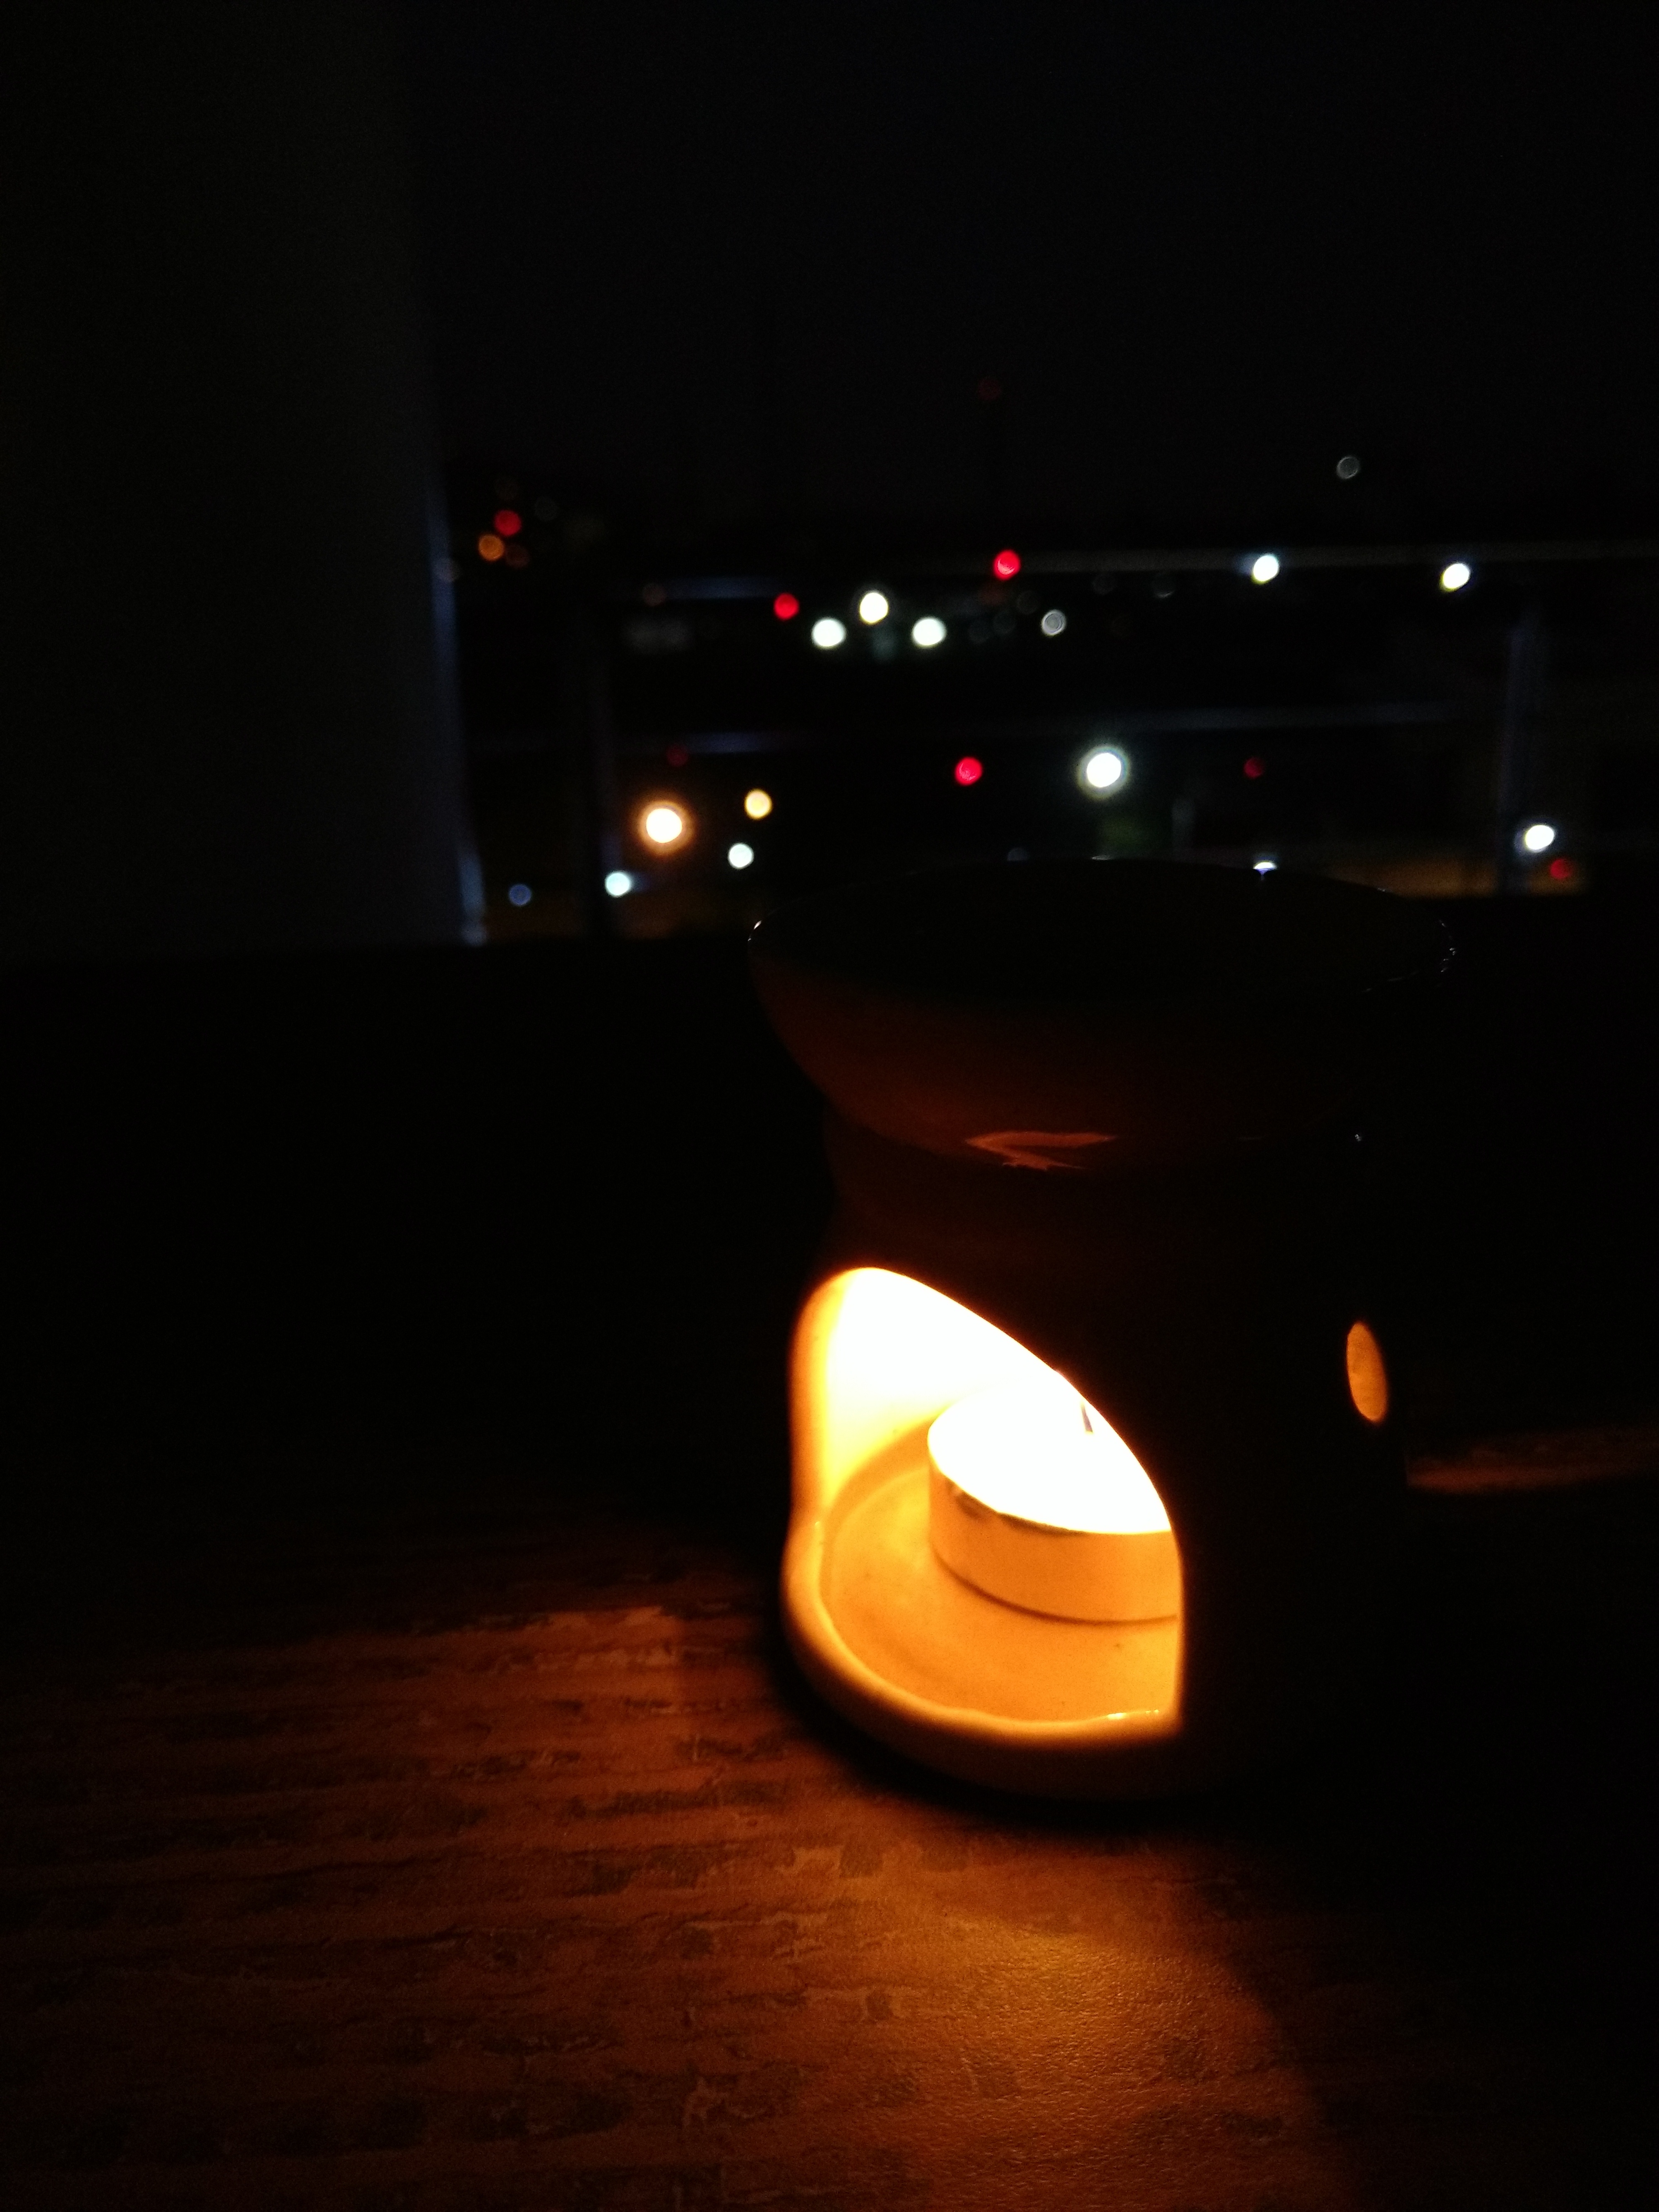
light, white, night, reflection, red, darkness, black, yellow, lighting, light fixture, shape